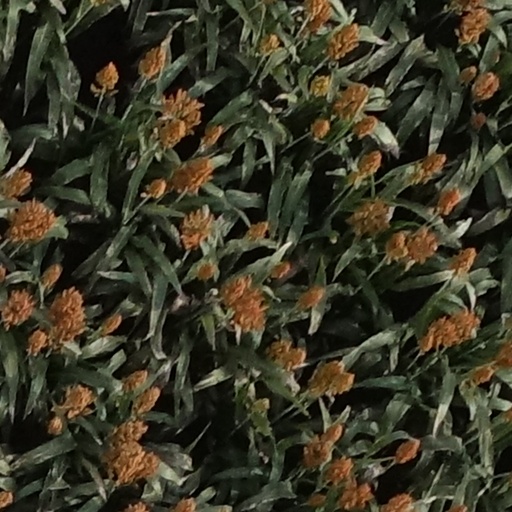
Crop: sorghum